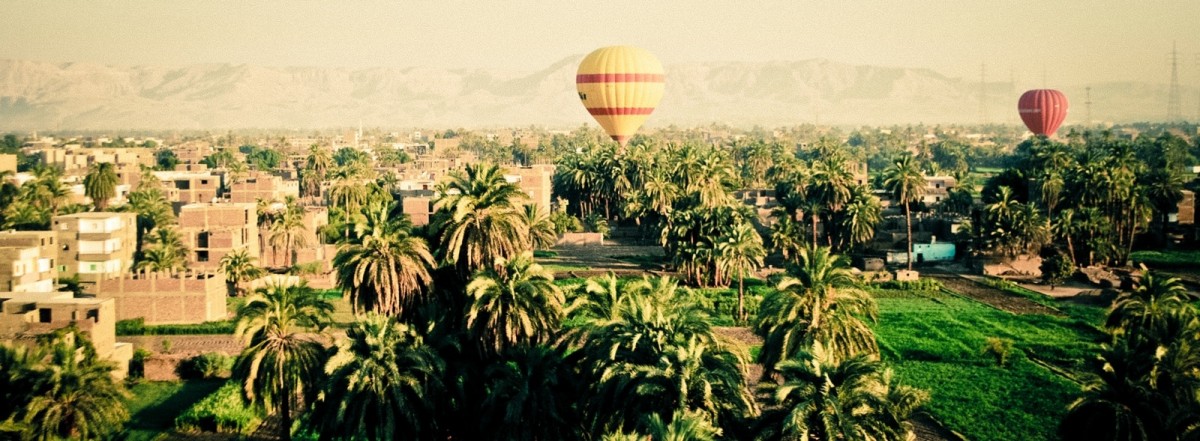
Tags: flower, hot air balloon, town